Hollywoodland

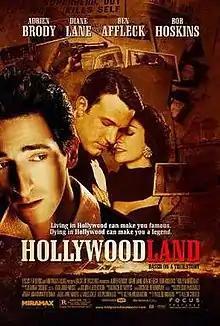
Theatrical release poster

Hollywoodland is a 2006 American mystery drama film directed by Allen Coulter and written by Paul Bernbaum. The story presents a fictionalized account of the circumstances surrounding the death of actor George Reeves (Ben Affleck), the star of the 1950s film "Superman and the Mole Men" and the television series "Adventures of Superman". Adrien Brody stars as a fictional character, Louis Simo, a private detective investigating Toni Mannix (Diane Lane); who was involved in a long romantic relationship with Reeves and was the wife of MGM studio executive Eddie Mannix (Bob Hoskins). Reeves had ended the affair and had become engaged to a younger woman, aspiring actress Leonore Lemmon (Robin Tunney).